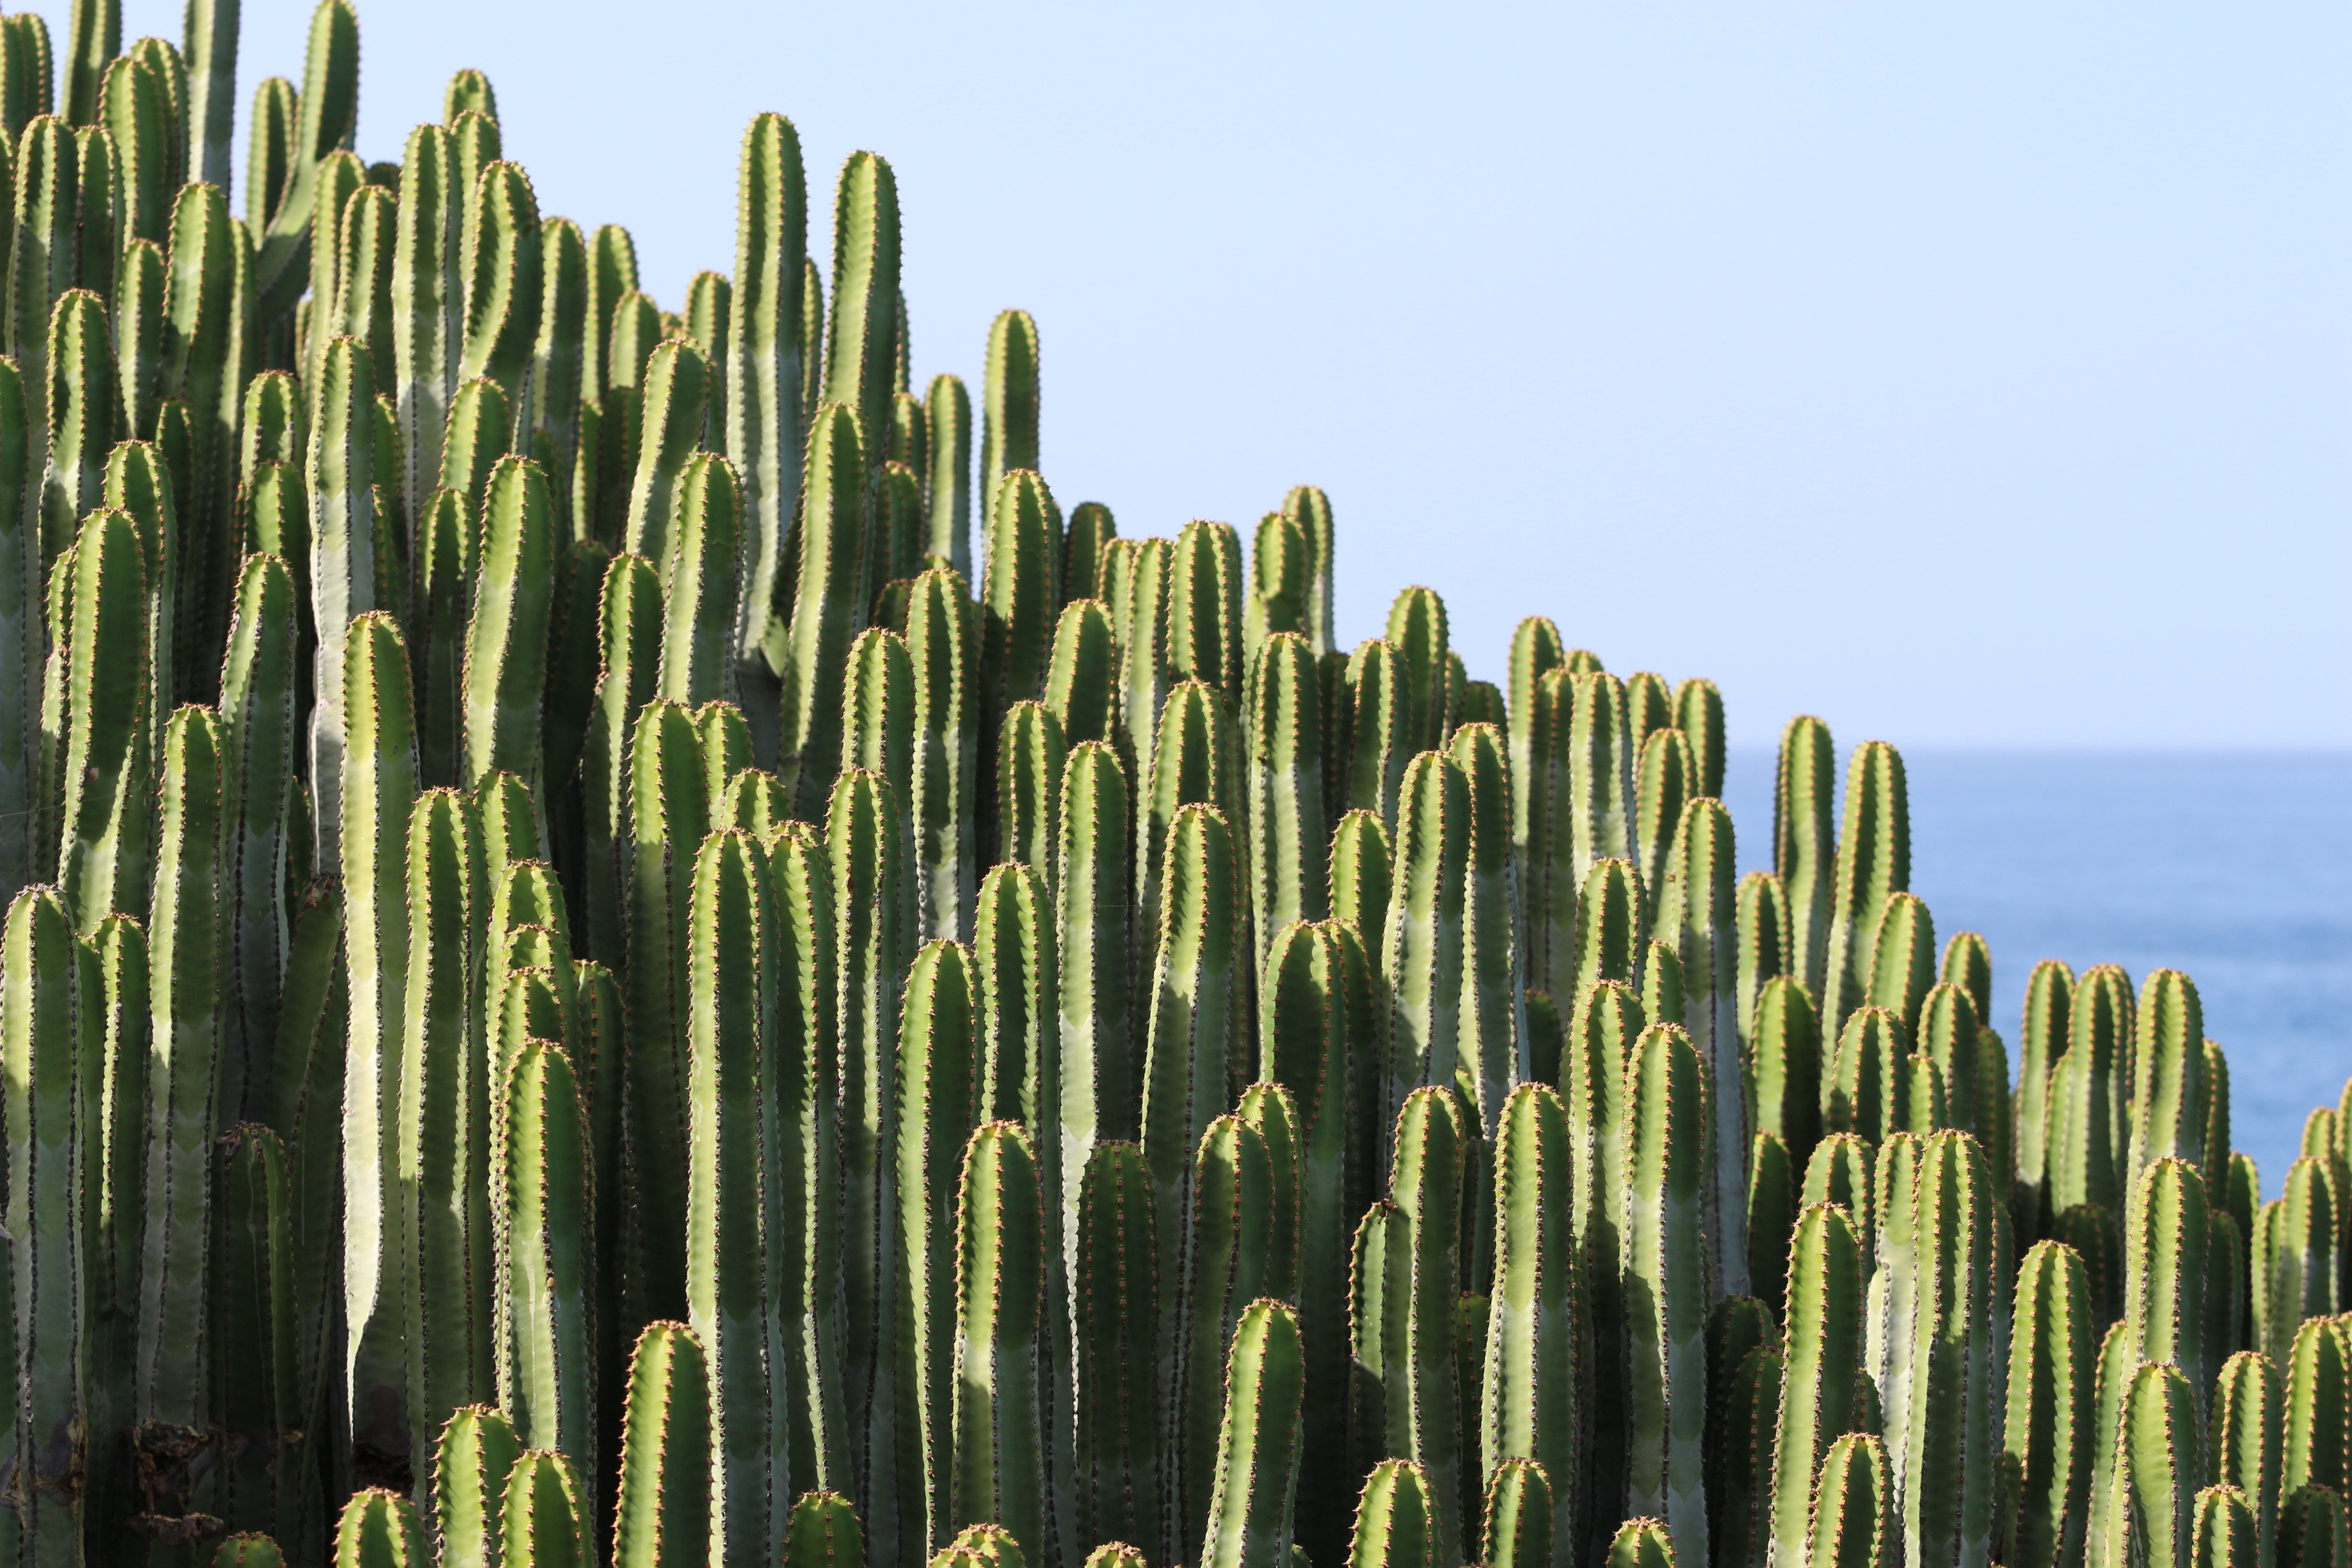
sea, nature, grass, prickly, cactus, plant, field, leaf, flower, green, botany, flora, vegetation, thorns, tenerife, caryophyllales, spur, canary islands, flowering plant, pieksig, desert plant, grass family, plant stem, land plant, arecales, hedgehog cactus, nopal